Asclepias fascicularis

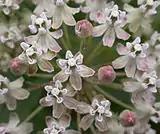
Closeup of flowers

"Asclepias fascicularis" is a flowering perennial herb sending up many thin, erect stems and bearing distinctive long pointed leaves which are very narrow and often whorled about the stem, giving the plant its common names.